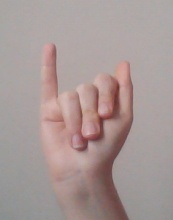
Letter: meem